Answer in natural language. Which point is closer to the camera taking this photo, point B  or point C? Choose between the following options: C or B
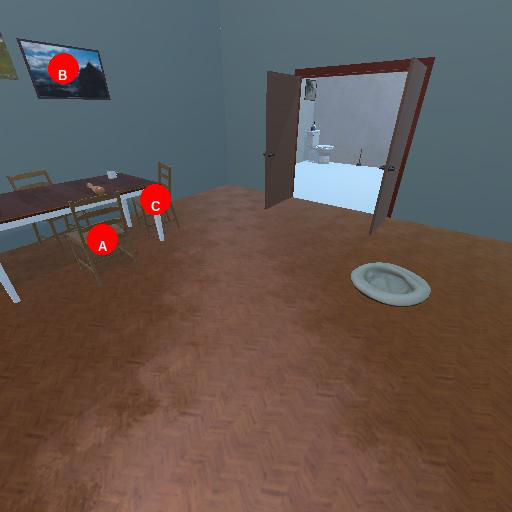
<answer>C</answer>